Wepre Park

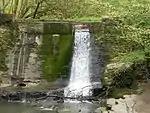

Ewloe Castle is a native Welsh castle near the town of Ewloe in Flintshire, Wales. The castle, which was one of the last fortifications to be built by the sovereign Princes of Wales, was abandoned at the beginning of the invasion of Wales by Edward I in 1277. Its construction, using locally quarried sandstone, appears to have continued piecemeal over many years and may have not been completed. The Welsh sited Ewloe on high ground standing near the Chester road, it maintained a strategic position near the Wales–England border. The castle is located on a steeply sloped promontory within a forested valley. It overlooks the junction of two streams with higher ground to the south. The castle is a 1 km walk from the visitor centre and free to enter. The castle is unique because of its D-shaped keep known as 'The Welsh Tower' and is managed by CADW.